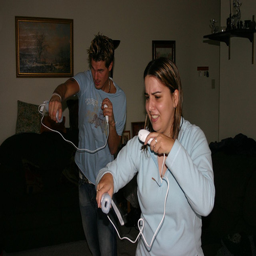
Guy and woman standing in the room both holding two Wii remotes as they play a boxing game
Two people playing a WII video game in a living room.
A man and woman are playing a video game together.
two people feverishly playing a wii game in their living room
Two teenagers playing a friendly game on a wii game console.